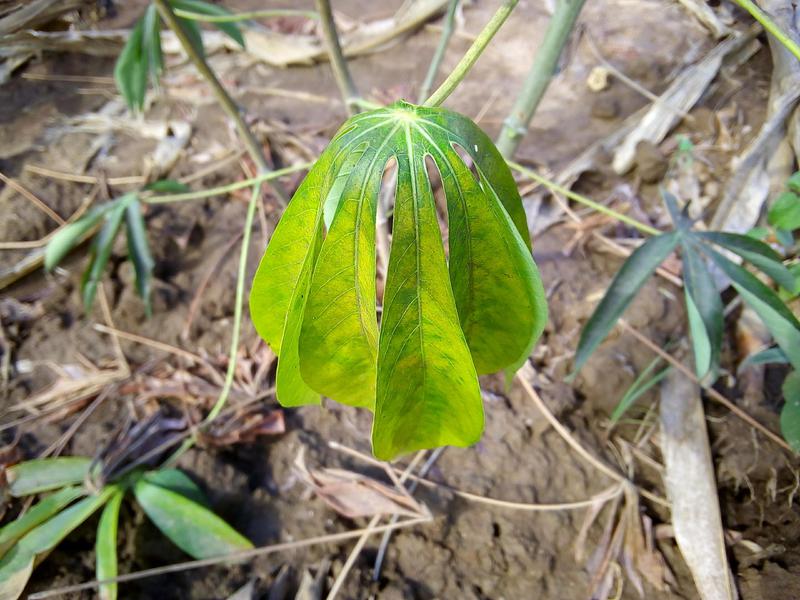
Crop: cassava
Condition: healthy